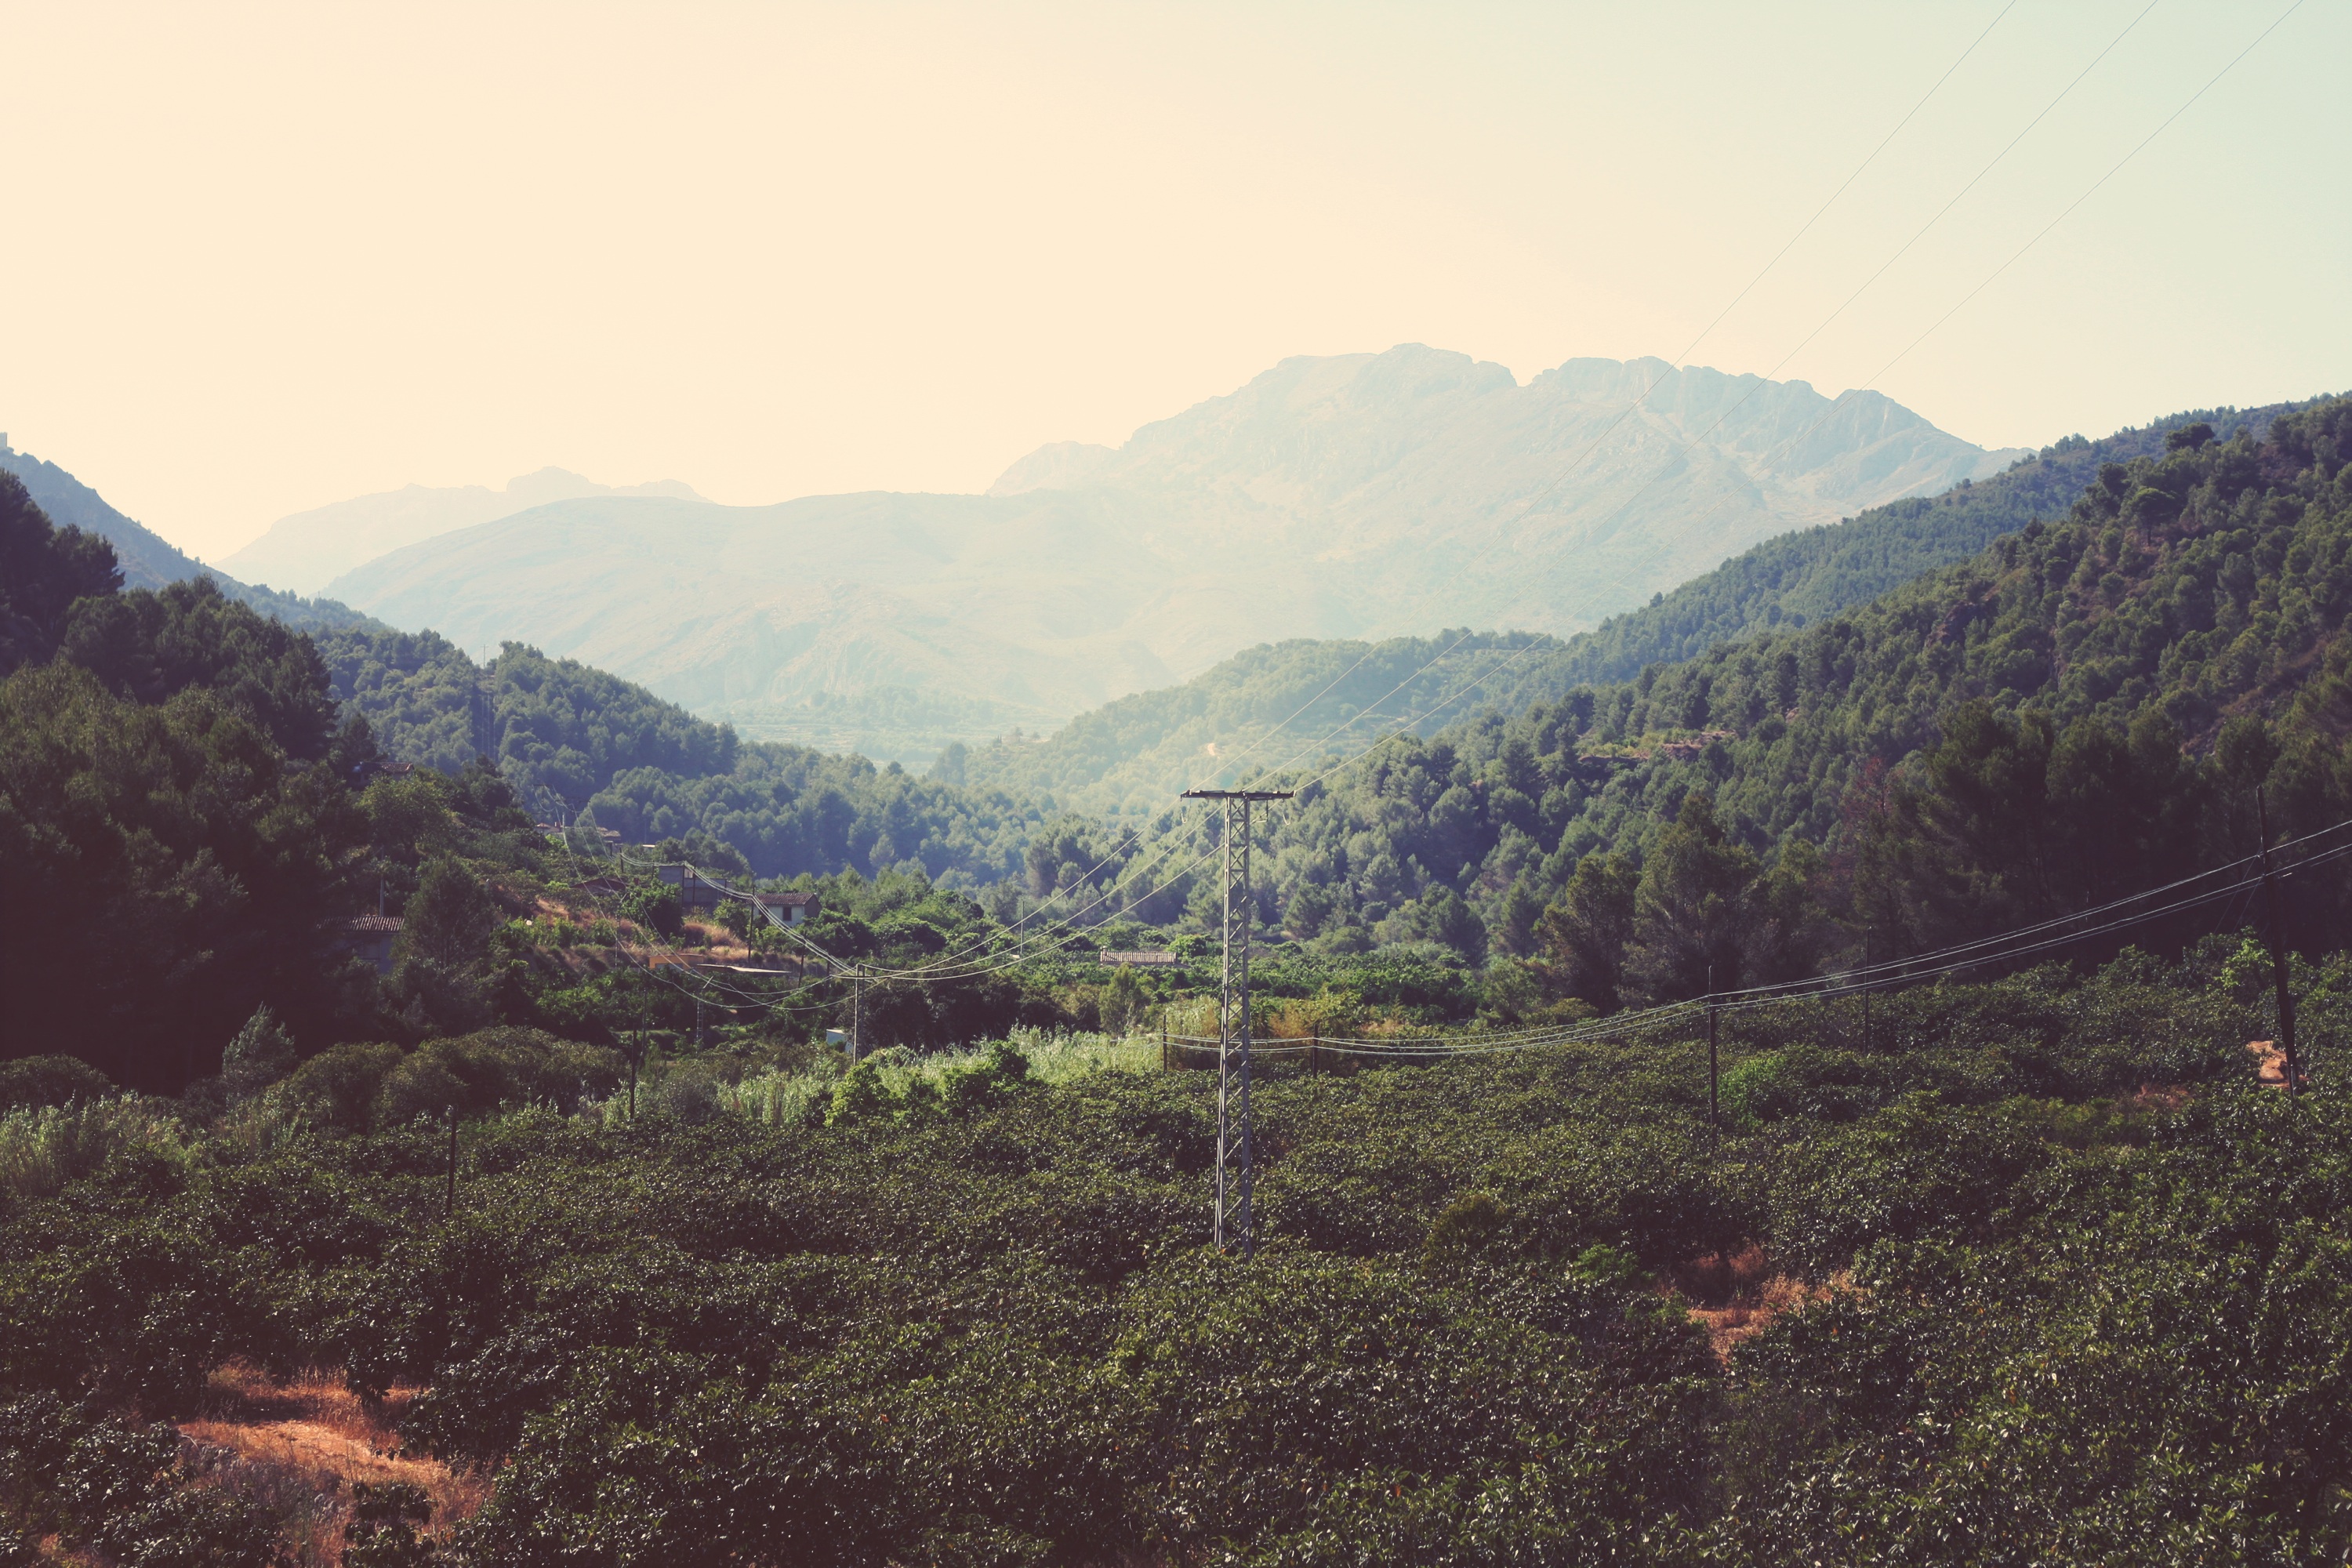
landscape, nature, forest, outdoor, wilderness, mountain, morning, hill, lake, valley, mountain range, pole, rural, line, utility, highland, ridge, hills, power, mountains, hazy, misty, plantation, plateau, loch, supply, landform, natural environment, geographical feature, atmospheric phenomenon, mountainous landforms